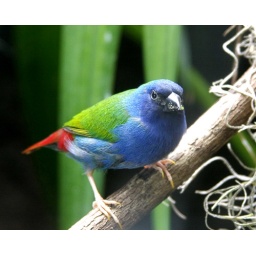
bird in a tree